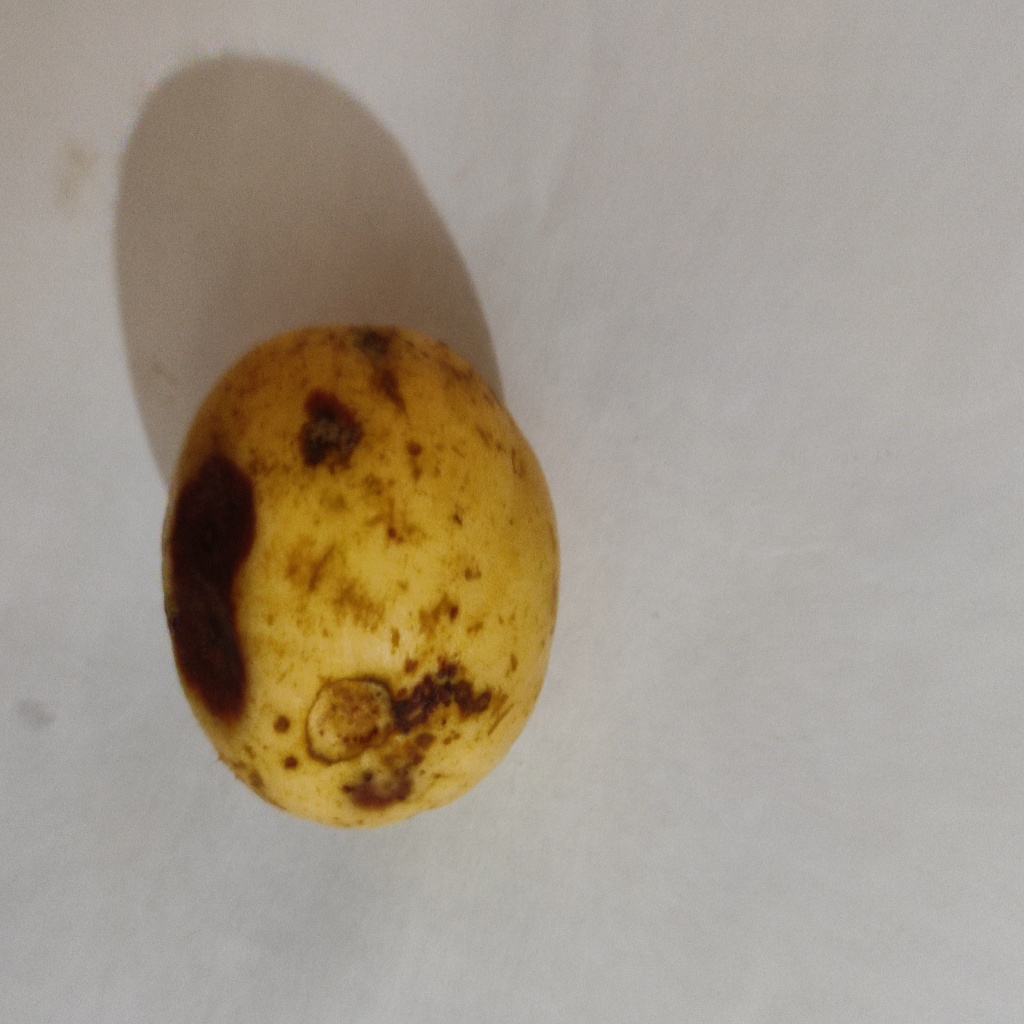
Crop: guava
Quality class: Defect